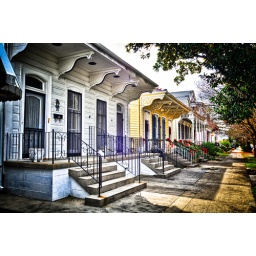
A row of cute shotgun houses in the town of Algiers -- across the Mississippi from New Orleans.